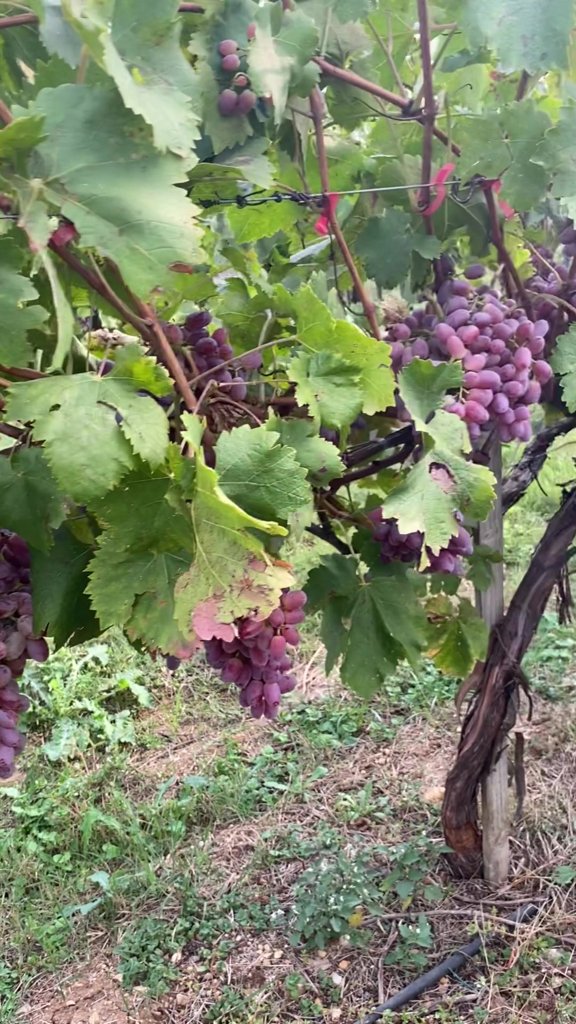
Berries visible: 163
Grape clusters: 7